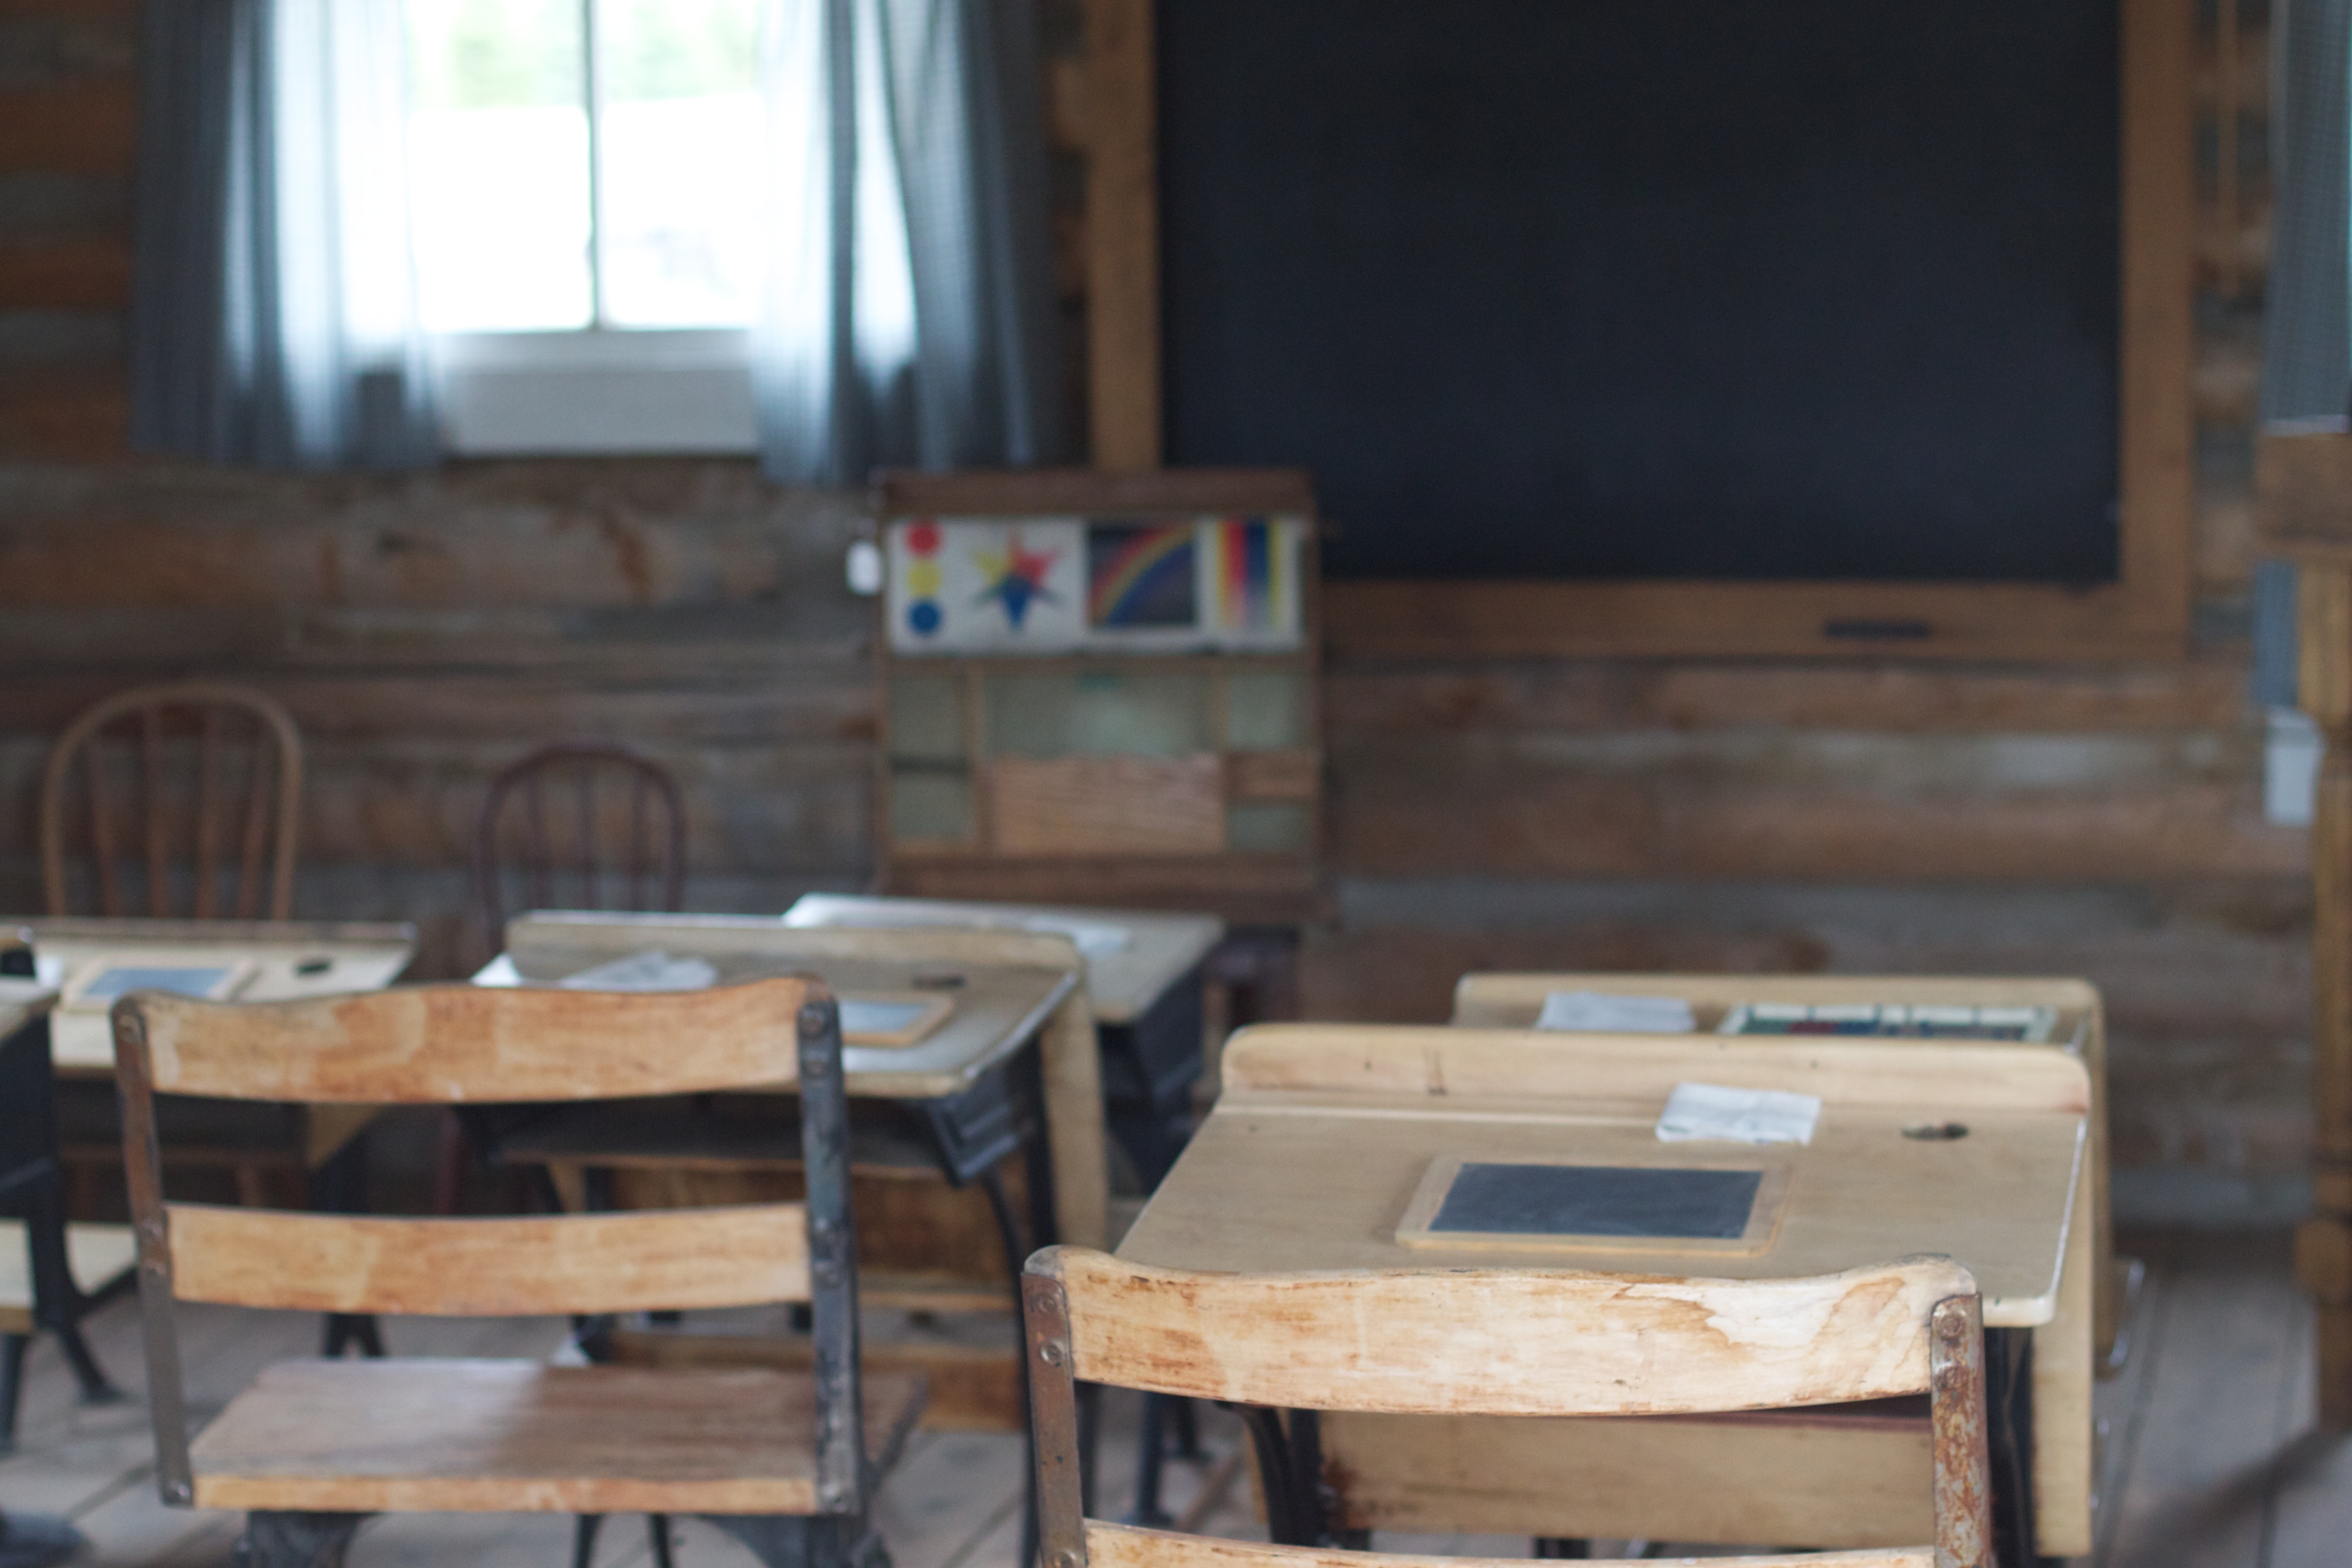
table, wood, home, cottage, furniture, room, odyssey, wyoming, man made object